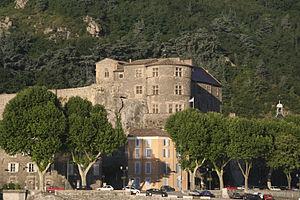
le Château de Tournon sur Rhône
Tournon-sur-Rhône est une commune française située dans le département de l'Ardèche en région Auvergne-Rhône-Alpes, à 20 km au nord de Valence.
La liste des châteaux de l'Ardèche recense de manière non exhaustive les mottes castrales ou châteaux de terre, les châteaux, château fort ou château de plaisance, les châteaux viticoles, les maisons fortes, les manoirs, situés dans le département français de l'Ardèche. Il est fait état des inscriptions et classements au titre des monuments historiques.
Le château de Tournon, ou château-musée, est un château situé à Tournon-sur-Rhône dans le département de l'Ardèche en France.